Surveillance, Reconnaissance, Intelligence Group

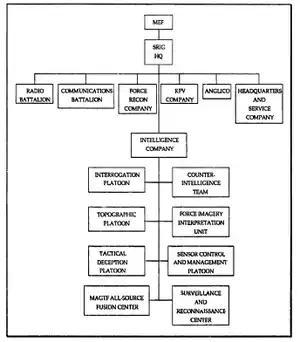
Command structure of a standard SRIG

According to the SRIG doctrinal manual, SRIG's mission was "to provide surveillance, reconnaissance, Marine Corps Intelligence, counterintelligence, electronic warfare, air and naval gunfire liaison, tactical deception, maritime direct action and secure communications to MAGTFs.